Kiedrich

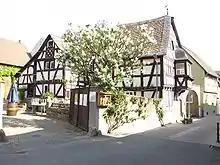
Fränkische Dorfschmiede

Kiedrich was first mentioned in a document from the Archbishopric of Mainz, which, though undated, is known to have originated during the tenure of Archbishop Frederick (937-954). Around 1160, construction began on Scharfenstein Castle. Winegrowing in Kiedrich was recorded as early as 1131.